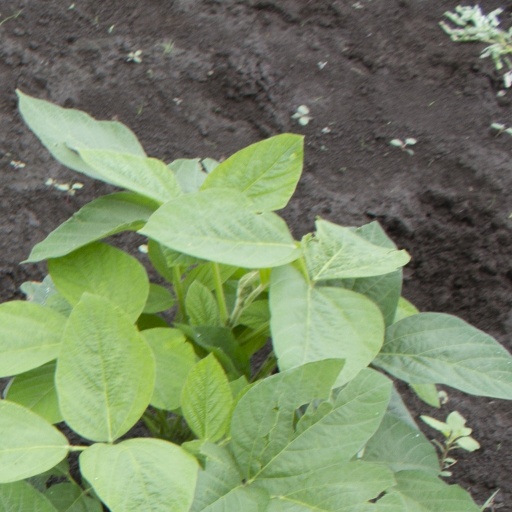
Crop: soybean